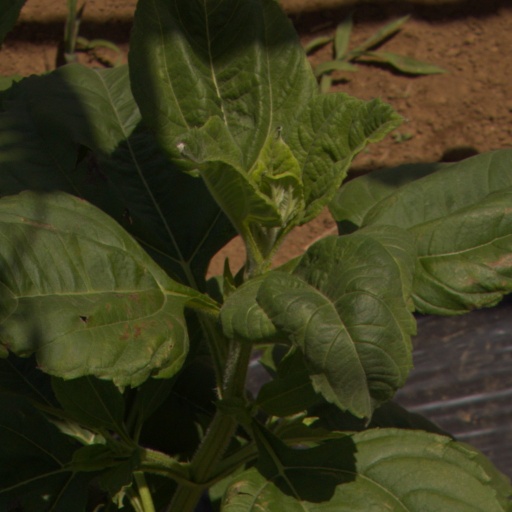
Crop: Jerusalem artichoke